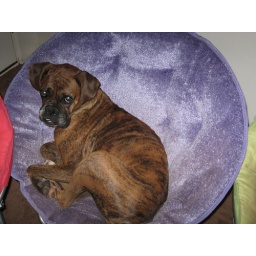
Copy of dogs in beds 010